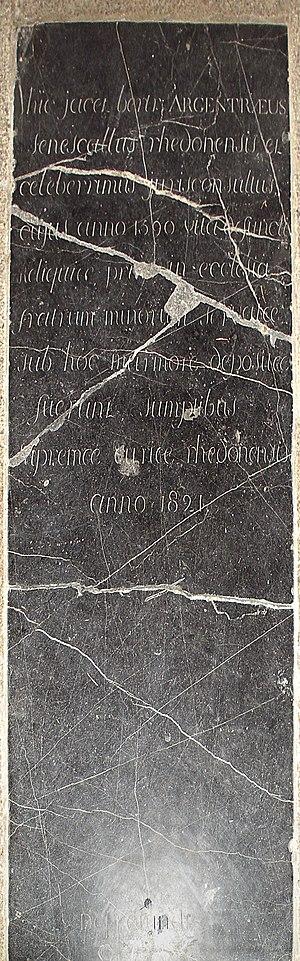
Tombe de Bertrand d'Argentré dans l’église Saint-Germain de Rennes. Le texte (en latin) indique
Bertrand d’Argentré est un juriste et historien breton, né à Vitré le 19 mai 1519 et mort à Thorigné le 13 février 1590.